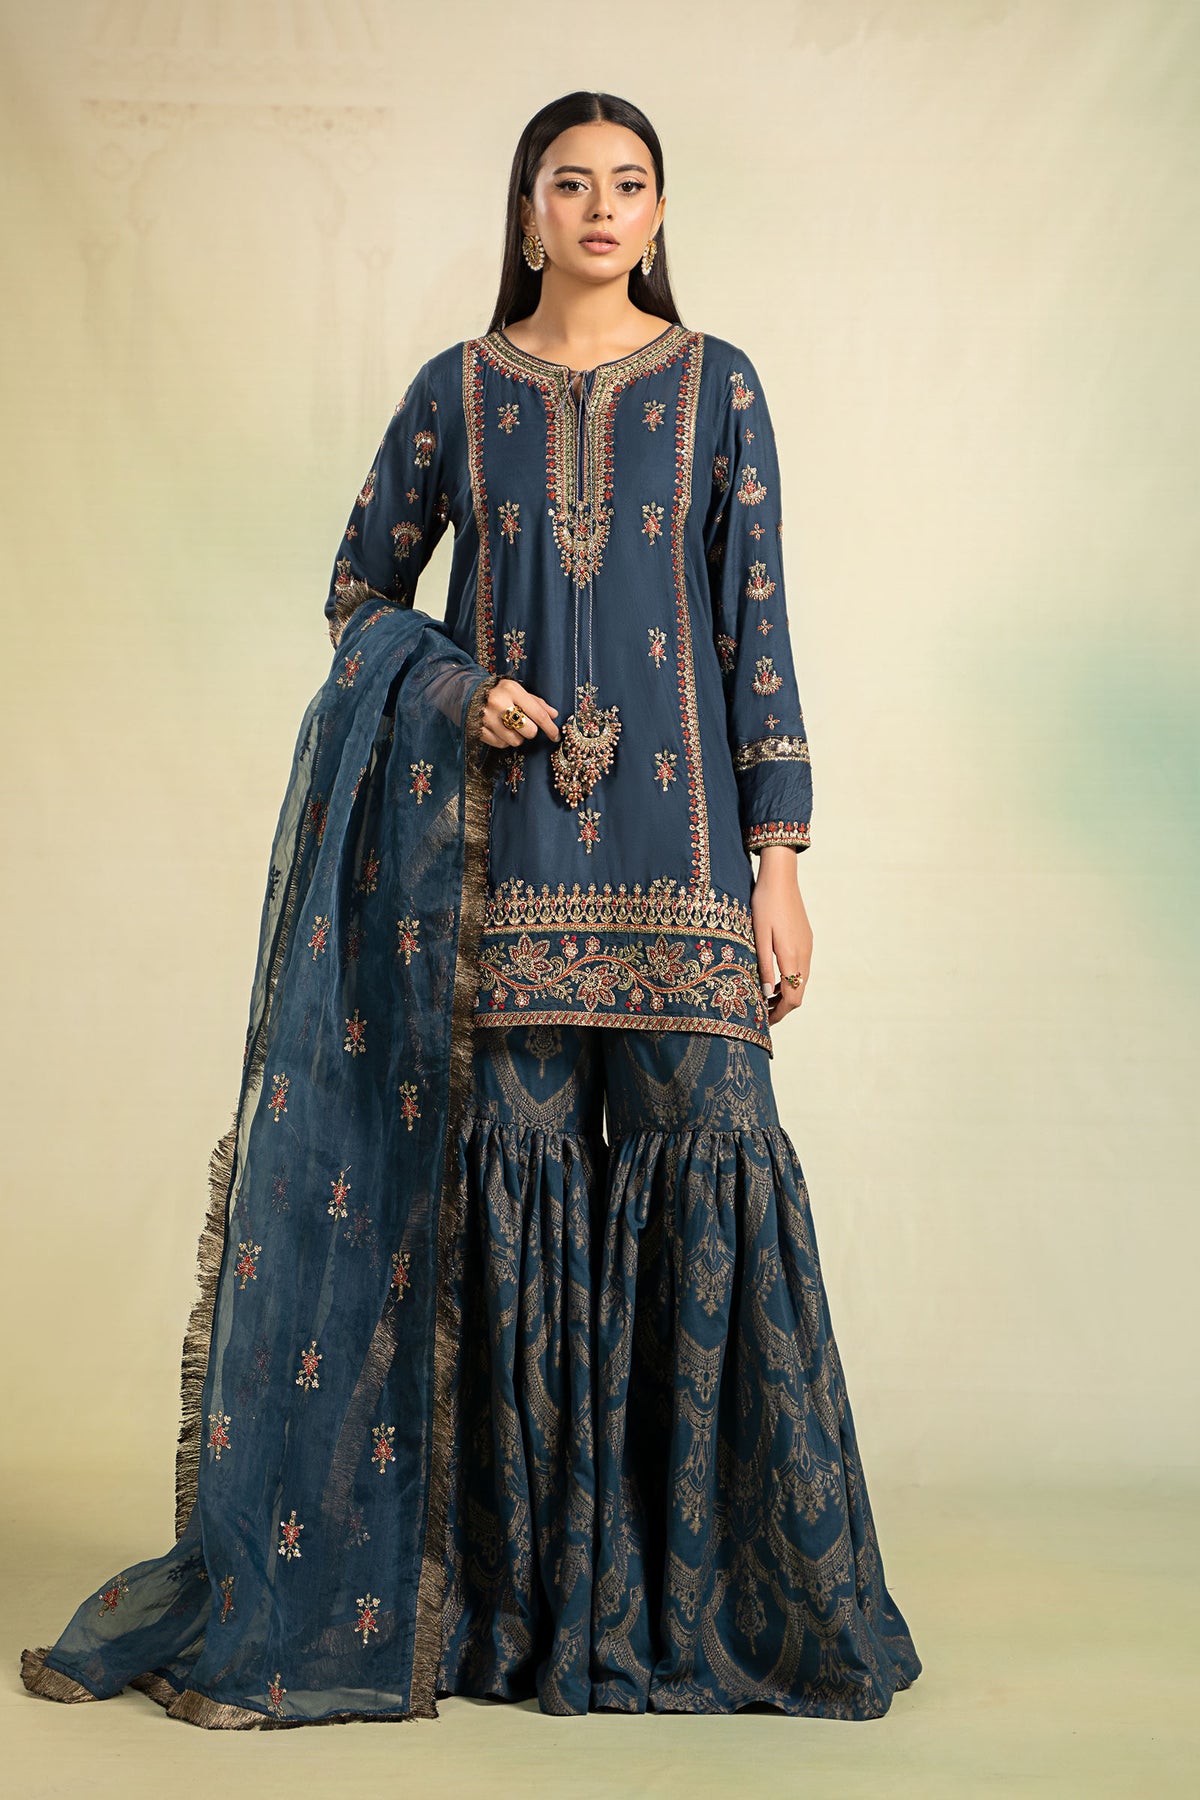
navy embroidered net salwar suit